Ugo Humbert

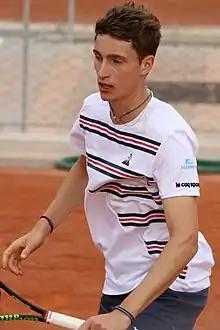
Humbert at the 2019 French Open

Humbert started the season at the Brisbane International. Getting past qualifying, he lost in the first round to Yasutaka Uchiyama. The following week, Humbert played at the ASB Classic in Auckland. He successfully qualified for the main draw. Once in the main draw, he drew lucky loser Pablo Cuevas, defeating him in straight sets for his first ATP match win of the year. He was defeated in the second round by Philipp Kohlschreiber. At the Australian Open, he fell in the first round to compatriot and future coach Jérémy Chardy in five thrilling sets. This match was the first match where a 10-point tiebreaker was used in the fifth set.